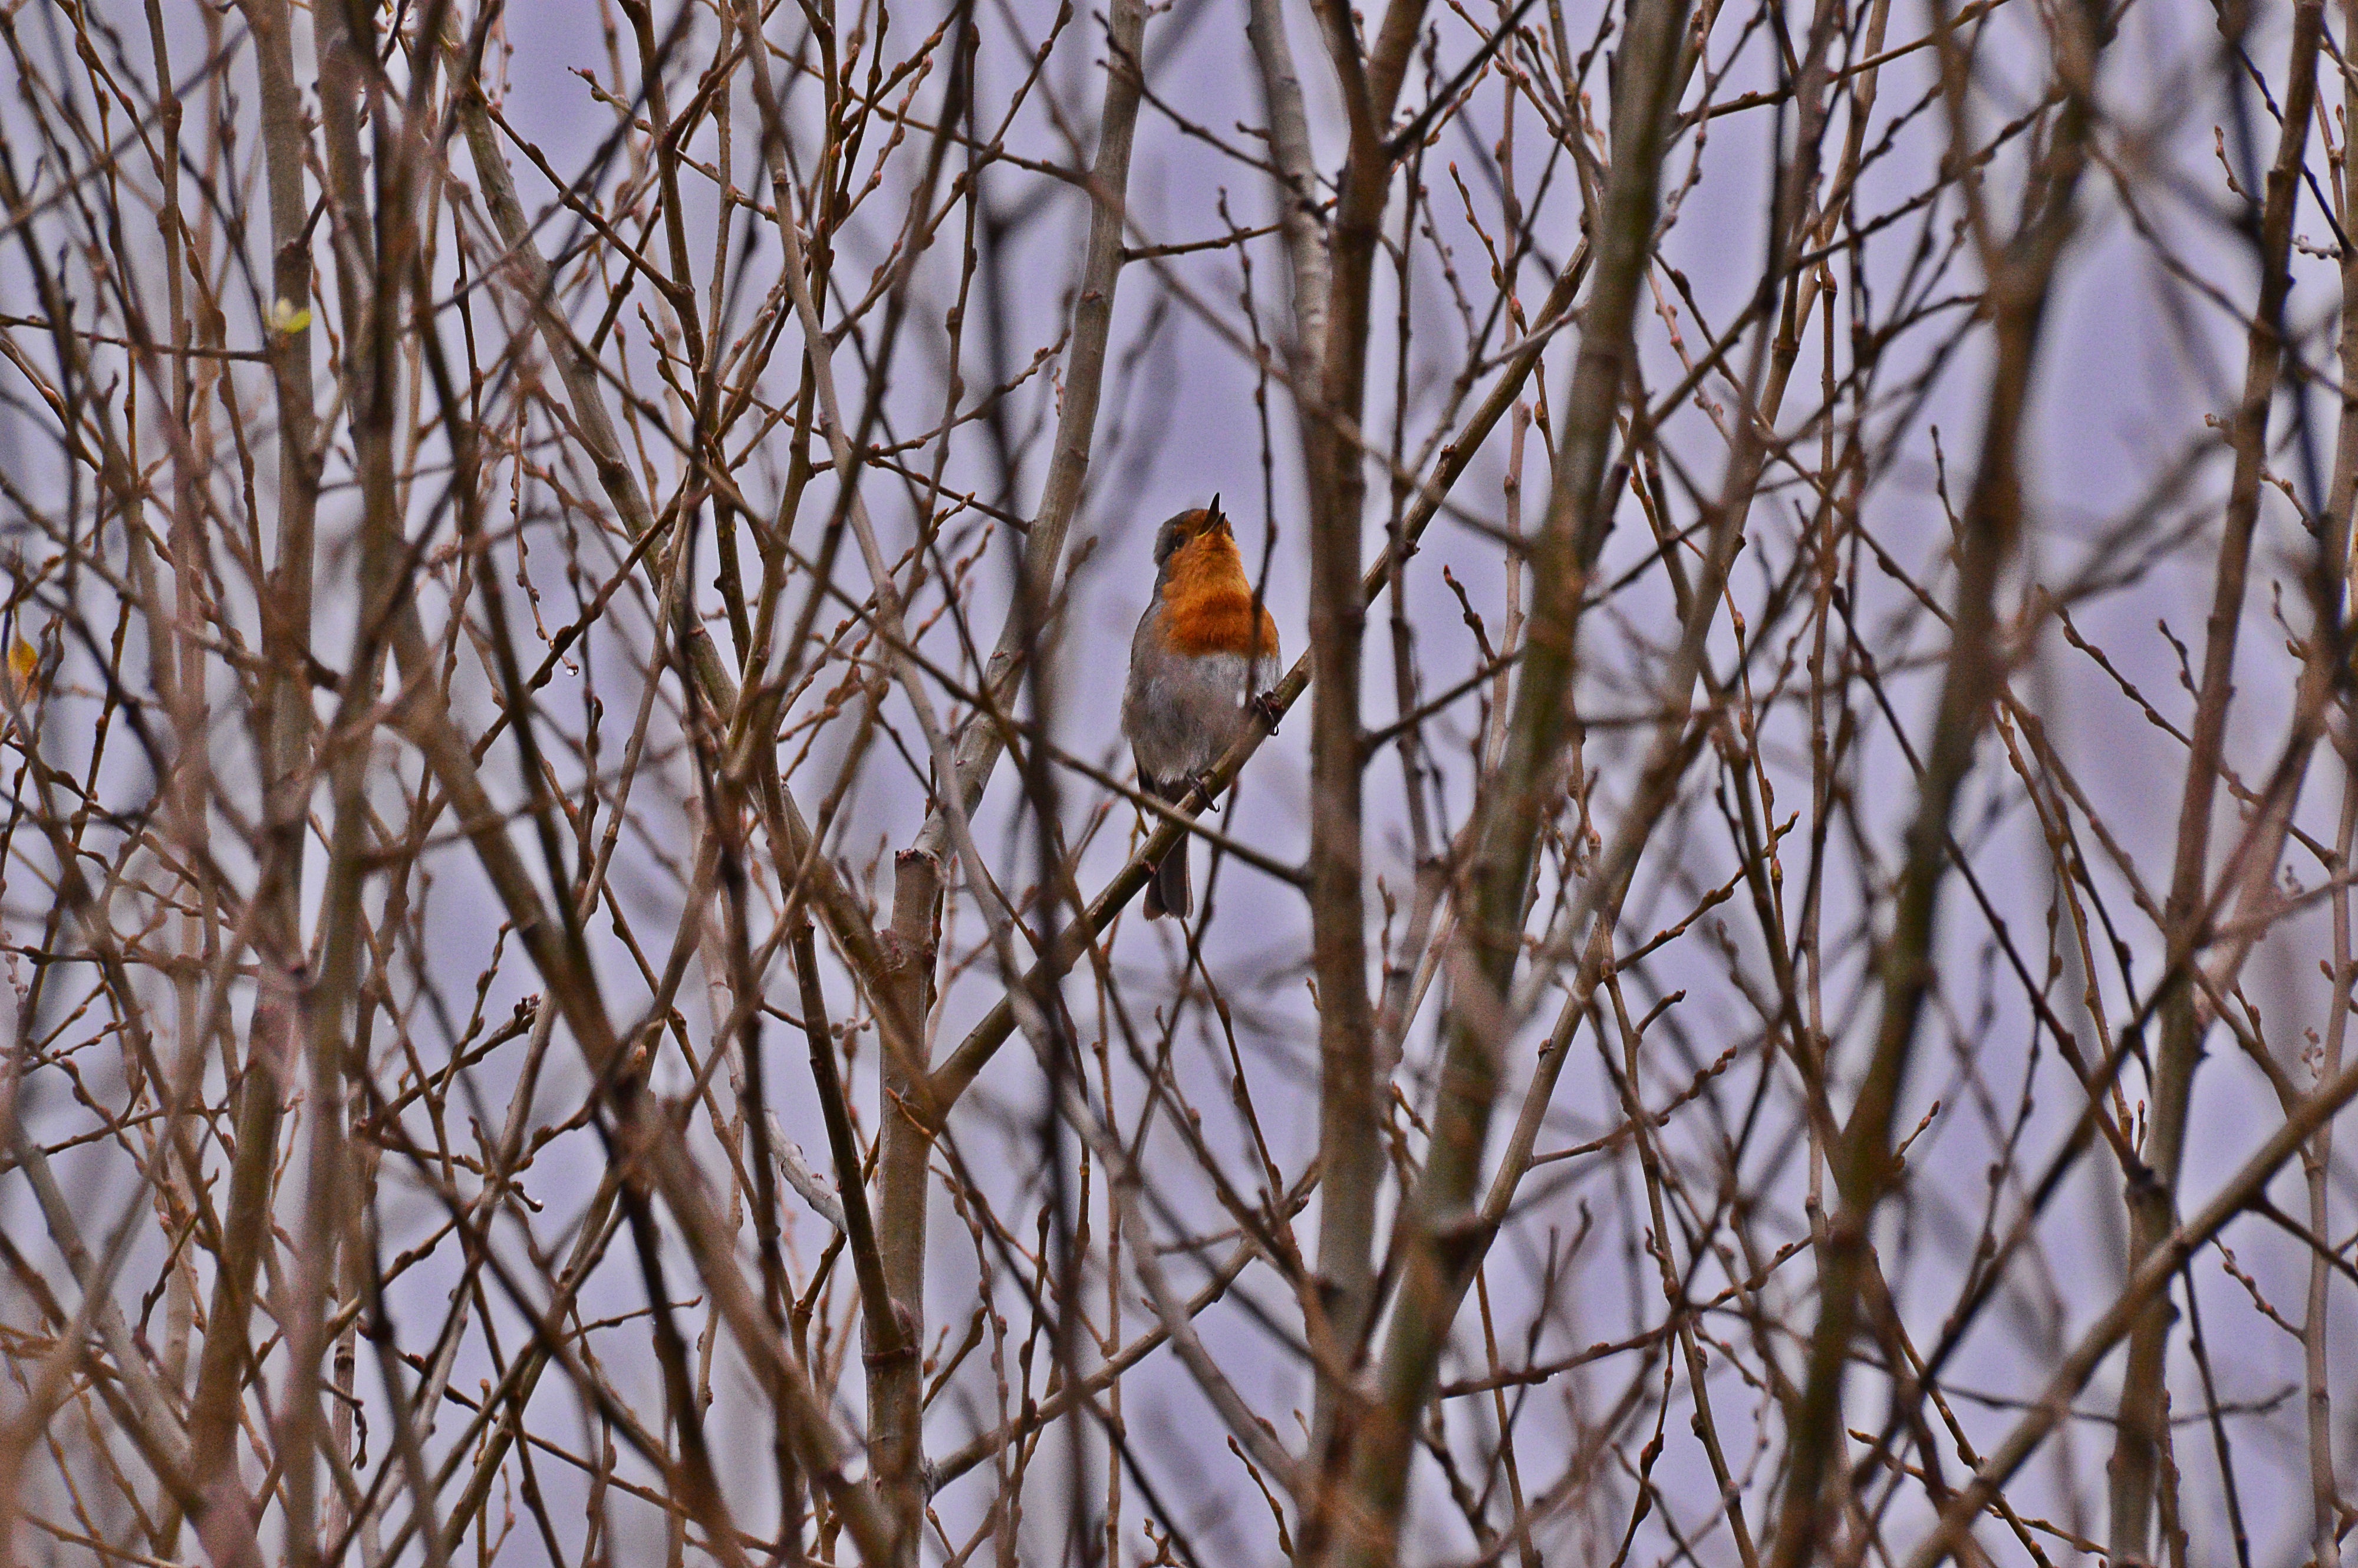
nature, branch, winter, bird, wildlife, fauna, twig, vertebrate, finch, old world flycatcher, perching bird, european robin